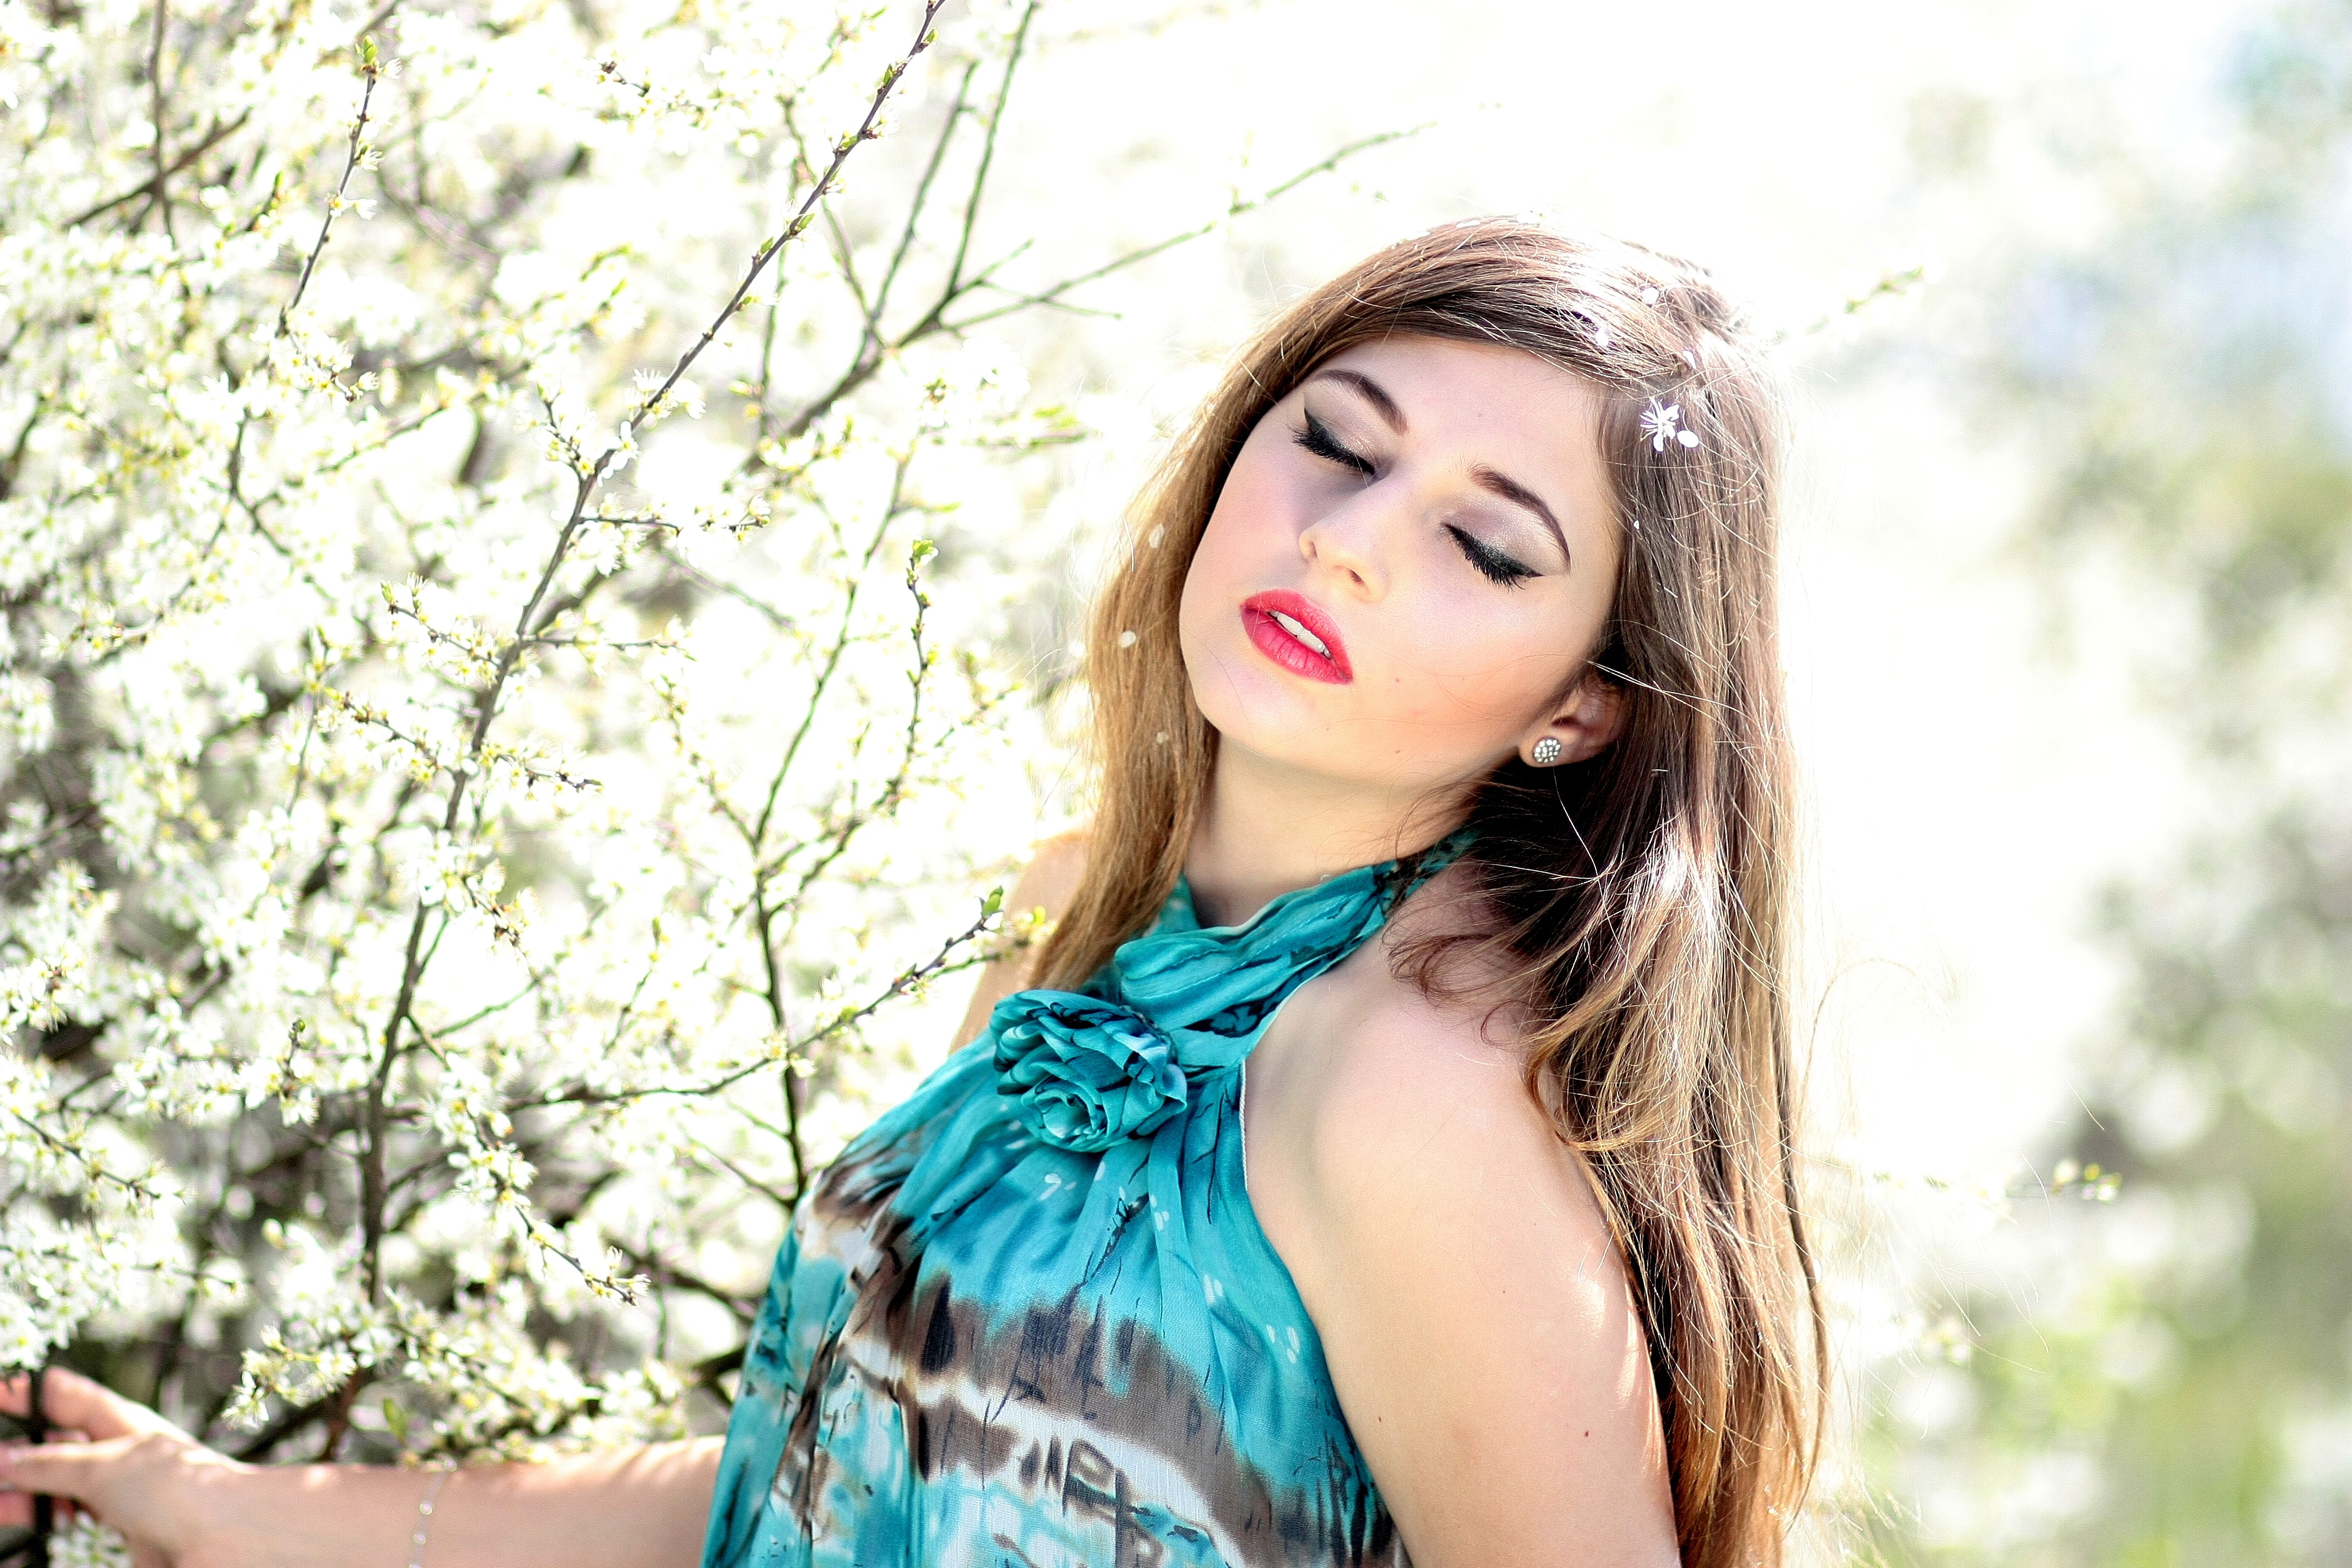
person, girl, woman, hair, photography, portrait, model, spring, fashion, hairstyle, long hair, flowers, dress, eye, photograph, skin, beauty, blond, blue eyes, photo shoot, brown hair, portrait photography, supermodel